Sky position (RA, Dec in degrees): 341.095, -0.1143
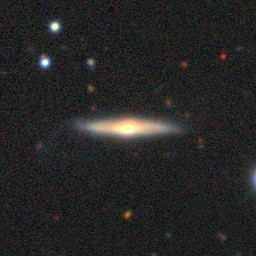
Galaxy morphology: Edge-on Galaxies with Bulge